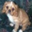
Label: dog